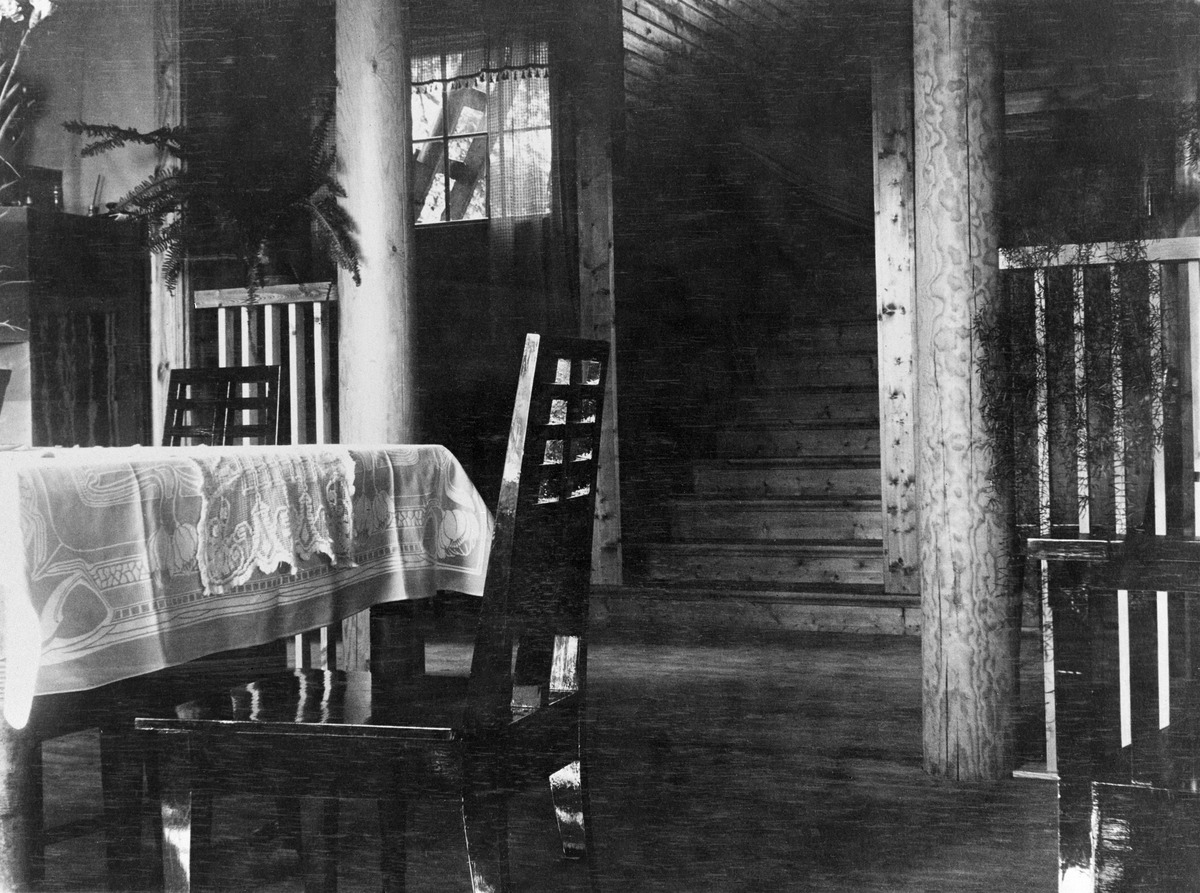
Vuosaari
sisällön kuvaus: Vuosaari. Oscar Scheteligin huvila Bergbacka, sisäkuva. mustavalkoinen
Ajankohta: kuvausaika 1913
Paikka: Suomi, Uusimaa, Helsinki, Meri-Rastila Helsinki, Ramsinniementie
Aiheet: huvilat, huonekalut pöydät tuolit, tekstiilit pöytäliinat